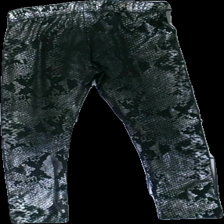
View: back
Type: Trousers
Category: Children
Brand: Not in the list
Brand text on label: kids up
Colors: Black, Grey
Material: 100% polyester
Pattern: Animal print
Cut: Regular
Size: 116
Season: All
Damage location: bottom left
Price range: <50
Recommended usage: Export
Description: svarta byxor med orm mönster som är bortskavt på knäna och rumpan